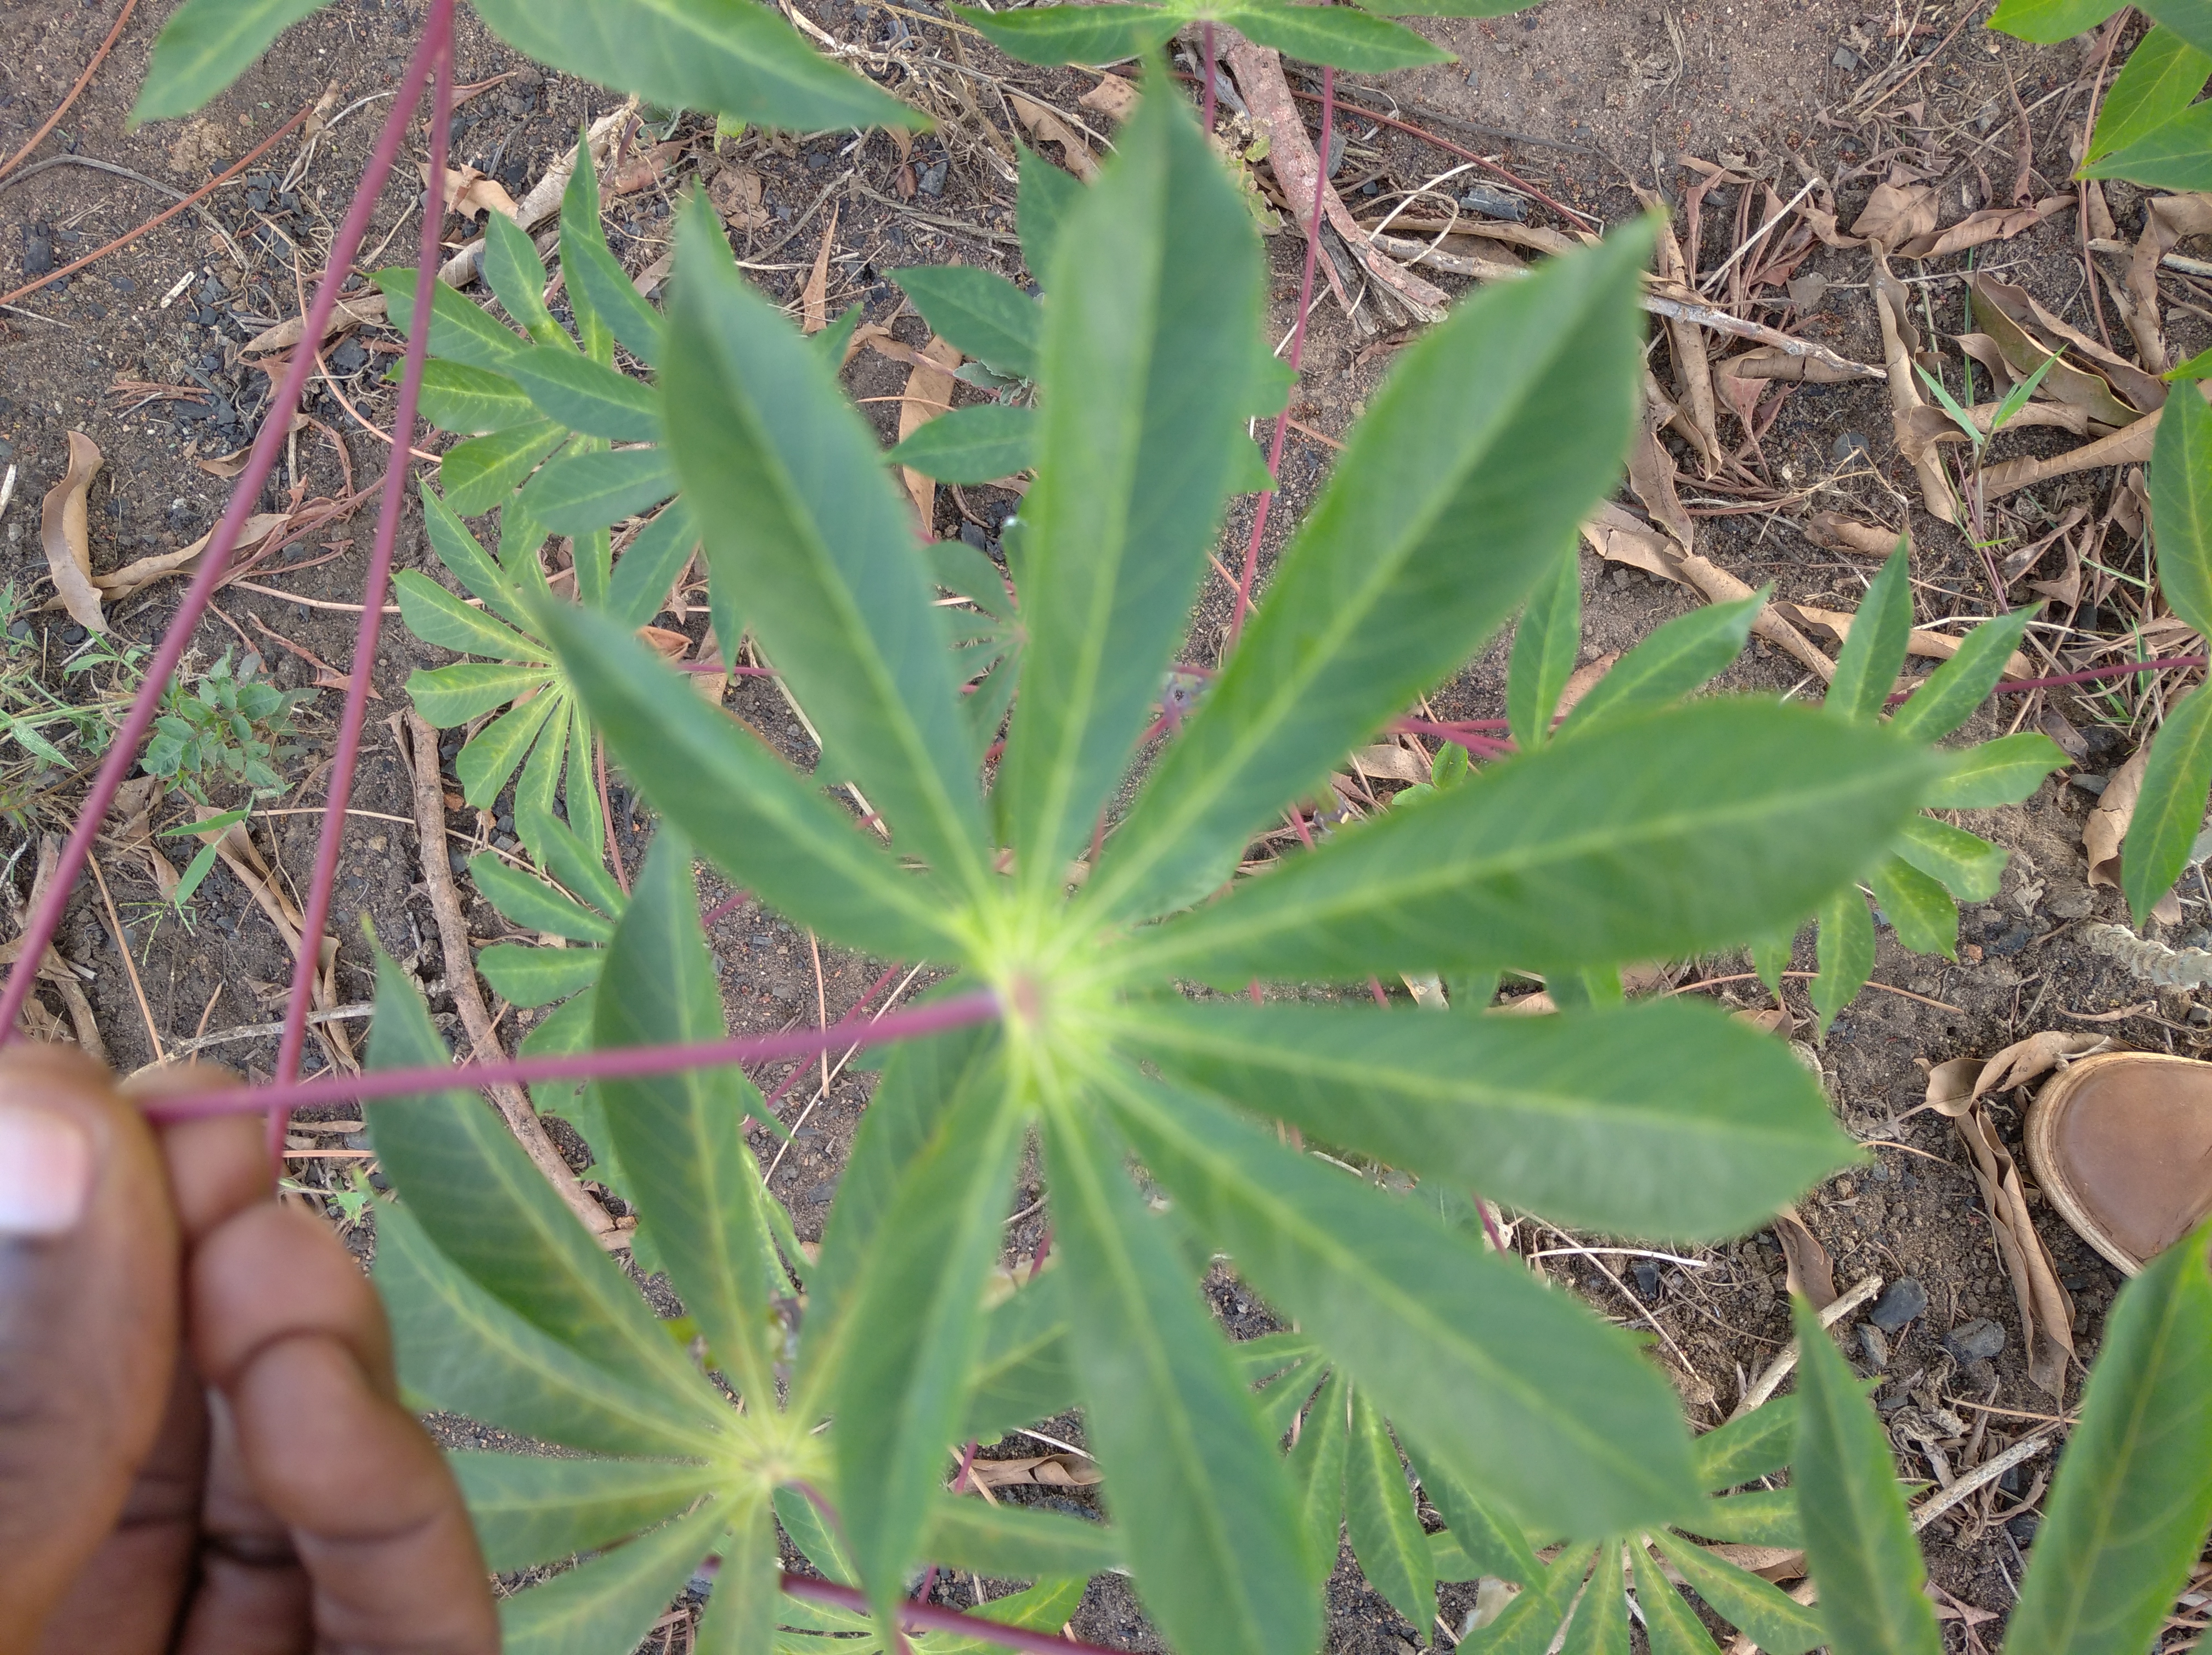
Label: healthy